Confederate States of America

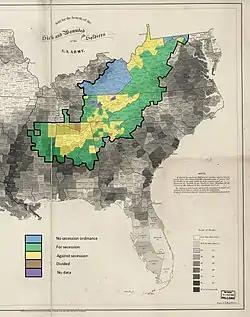
Map of the county secession votes of 1860–1861 in Appalachia within the ARC definition. Virginia and Tennessee show the public votes, while the other states show the vote by county delegates to the conventions.

The Confederate government initially wanted to finance its war mostly through tariffs on imports, export taxes, and voluntary donations of gold. After the spontaneous imposition of an embargo on cotton sales to Europe in 1861, these sources of revenue dried up and the Confederacy increasingly turned to issuing debt and printing money to pay for war expenses. The Confederate States politicians were worried about angering the general population with hard taxes. A tax increase might disillusion many Southerners, so the Confederacy resorted to printing more money. As a result, inflation increased and remained a problem for the southern states throughout the rest of the war. By April 1863, for example, the cost of flour in Richmond had risen to $100 (~$ in ) a barrel and housewives were rioting.